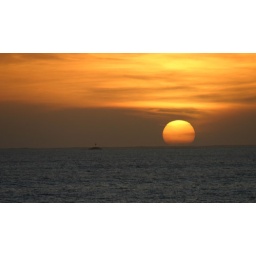
A large ball of fire sets in the Pacific, off the coast at San Diego, Cal.